Lachit Borphukan

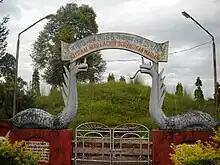
Lachit Barphukan's maidam at Hoolungapara, Jorhat.

A few Buranjis briefly describe Lachit's victory over the Mughal naval fleet, led by Ram Singh, in the Battle of Saraighat. He died soon after in Kaliabor and was buried at Teok in Jorhat in a maidam, which are burial grounds for Ahom royals and nobles.